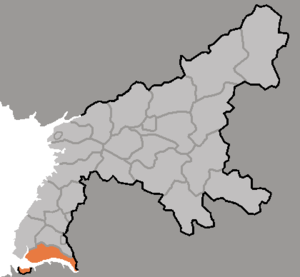
Nampho
Kort over Nordkorea med Namp'o markeret
Namp'o er en by i det sydvestlige Nordkorea, der med et indbyggertal på cirka 451.000 er landets tredjestørste by. Byen ligger på kysten til det Det Gule Hav og er blandt andet kendt for at huse Nordkoreas største skibsværfter.